Invertebrate drift

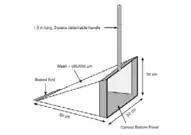
Sampler without flow meter

Tube samplers are used to pass stream discharge ending in the air above a filtering net. Therefore, the tube will be extended out of the water allowing water to exit and flow through a net filtering all invertebrates. Advantages to this method is there is a rarity of back flow. Disadvantages to this method involve invertebrates that have the ability to survive in the tube without being transferred through the filter. This can be solved by cleaning the tube after gathering sufficient data.